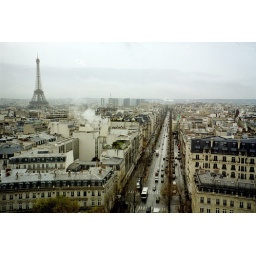
one of the seven roads leading away from the Arch de Trioumph with the Eiffel tower in the distance